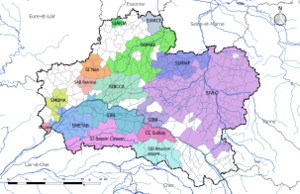
Carte des syndicats de rivière en activité en avril 2017 dans le Loiret.
Le réseau hydrographique du Loiret est l'ensemble des éléments naturels ou artificiels, drainant les deux bassins versants couvrant le territoire du département du Loiret, les bassins de la Loire et de la Seine. Il regroupe ainsi des cours d'eau ou canaux situés entièrement ou partiellement dans le Loiret.